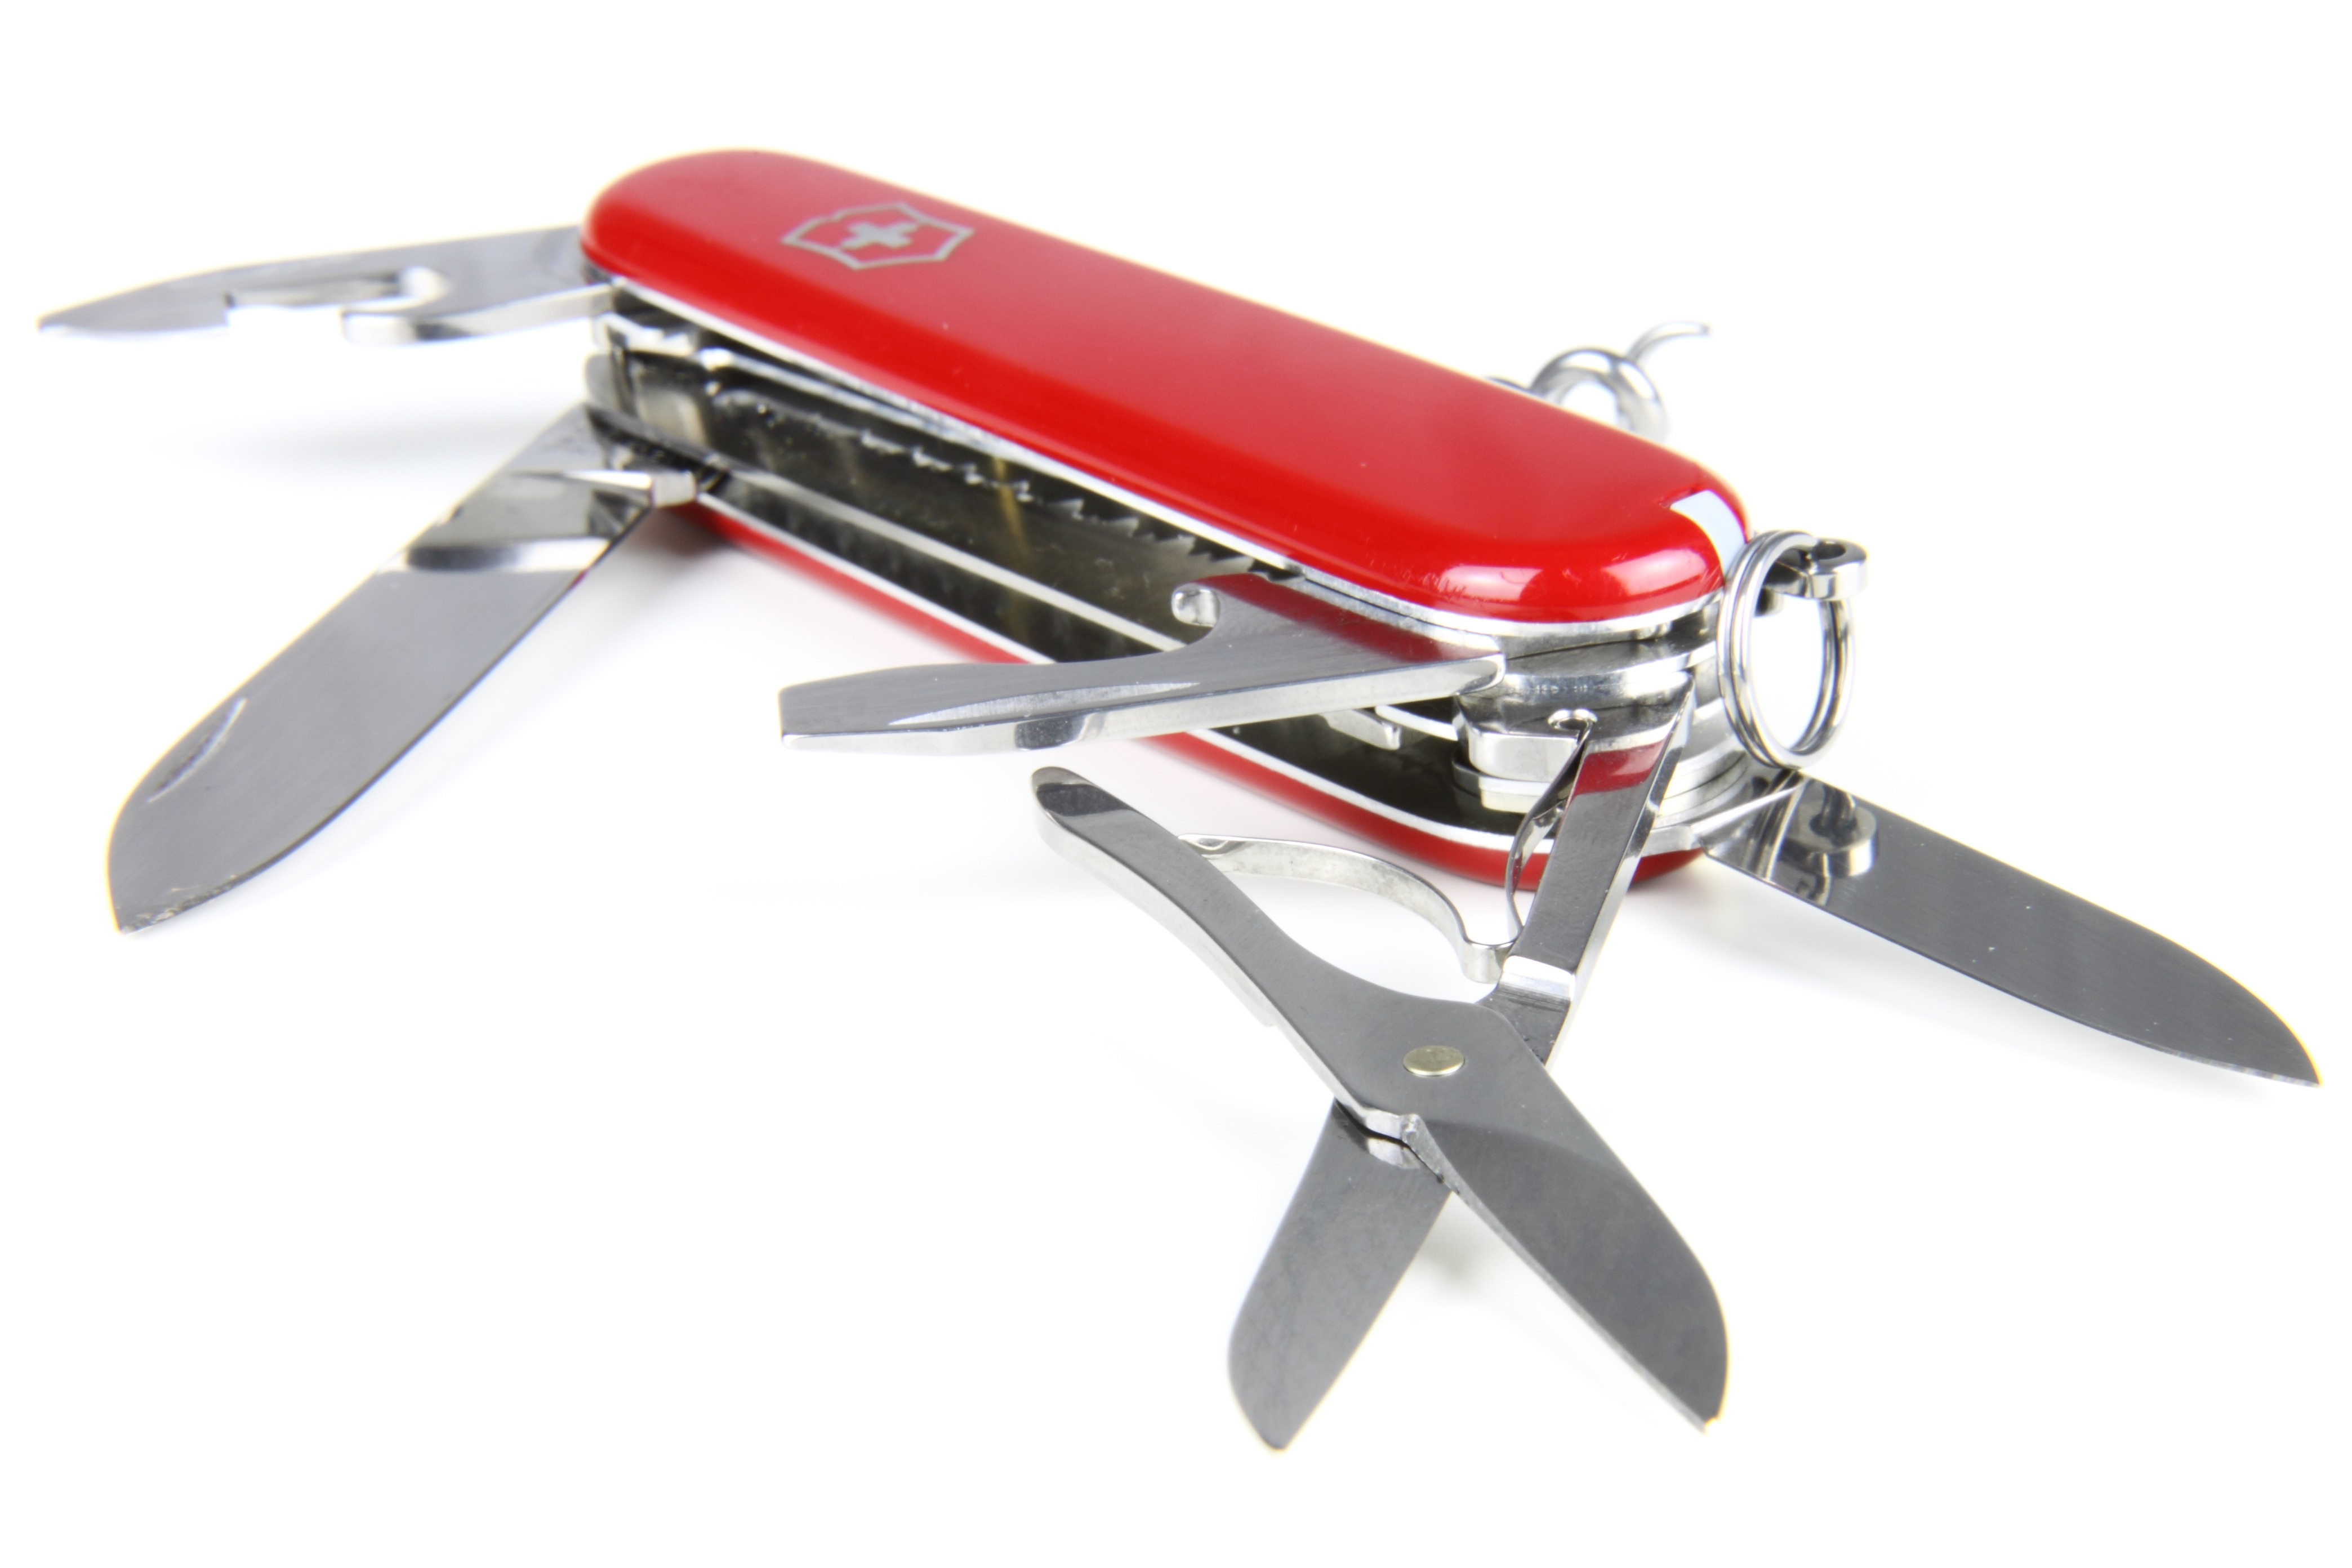
sharp, white, isolated, tool, aircraft, army, red, vehicle, equipment, metal, knife, saw, cut, swiss, switzerland, blade, propeller, compact, opener, pocket, stainless, scissors, multifunction, automotive exterior, aircraft engine